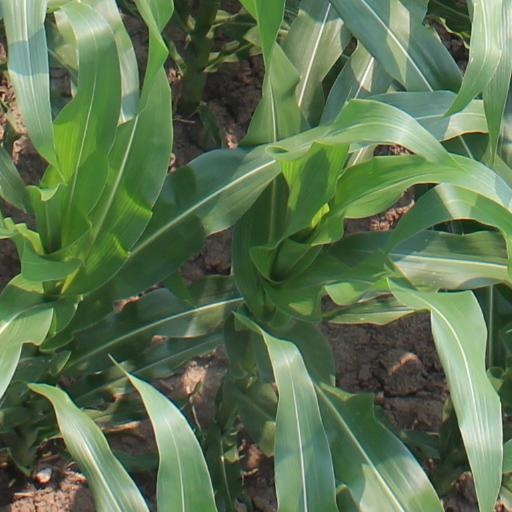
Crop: maize; corn